Štvanice

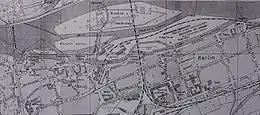
Štvanice island in 1910

Štvanice is an island on the Vltava river in Prague, Czech Republic. It is located in the Prague district of Holešovice. At the end of the 17th century, a wooden arena was built there. Until 1816, the island was used for dog hunts involving various animals such as bears, bulls, deer, and cows, although these were repeatedly banned. This is the origin of the island's name, which translates to "hunt" or "chase".